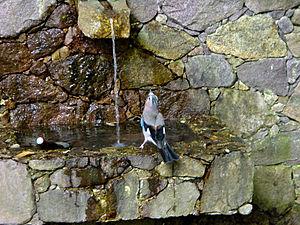
Calenzana (Corse) - Geai se désaltérant à la fontaine de Bonifatu
Calenzana est une commune française située dans la circonscription départementale de la Haute-Corse et le territoire de la collectivité de Corse. Elle appartient à l'ancienne piève d'Olmia, en Balagne.